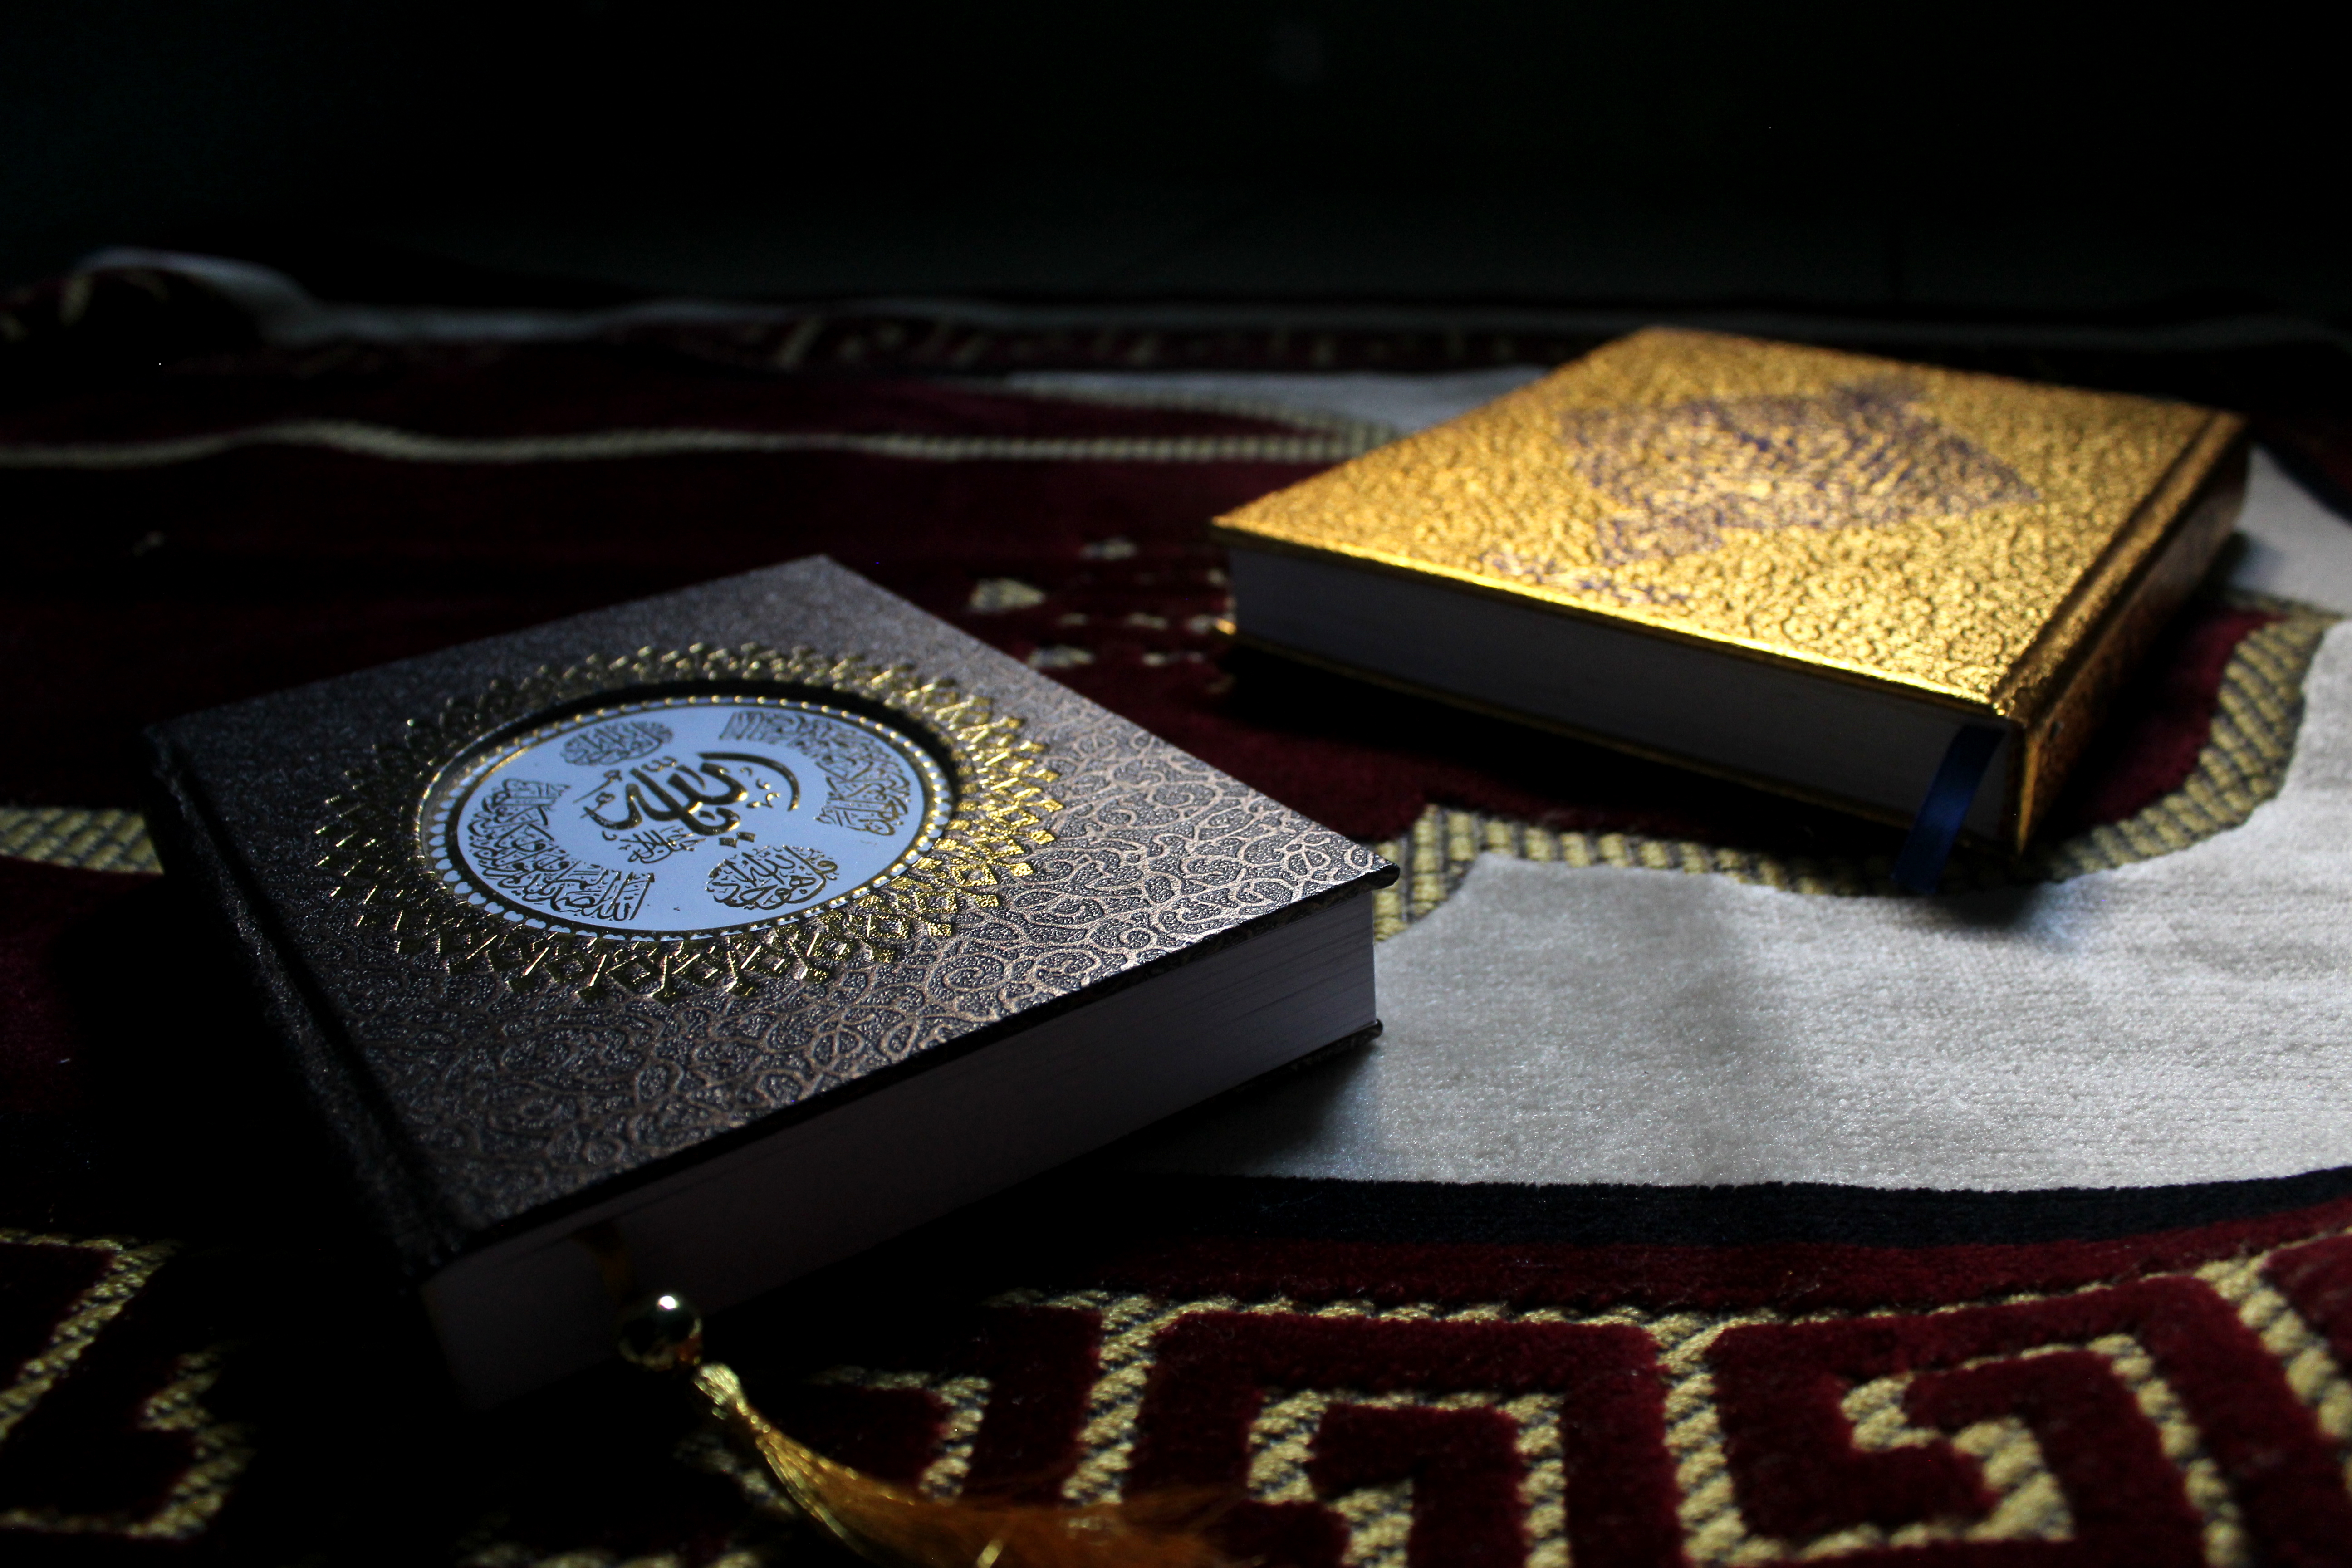
art, font